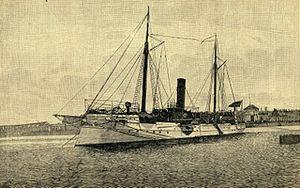
Le Temerario était une classe de Canonnière Torpilleur de la Marine espagnole.